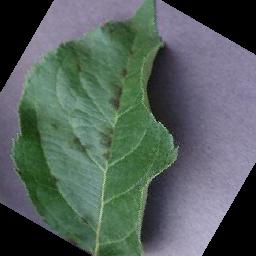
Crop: apple
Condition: scab